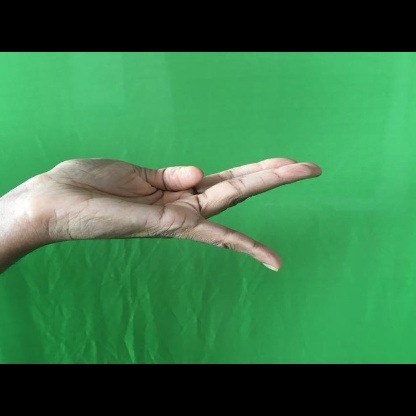
Mudra: Chaturam